Thunder (mascot)

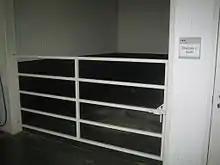
Thunder's stall on game days is near the visiting team's locker room at Sports Authority Field at Mile High.

Magness-Blake said one of the most dangerous parts of Thunder's job is at the beginning of the game when he leads the team onto the field, as there are cheerleaders ahead of him waving their pom-poms and a team of excited football players behind him. Ann Judge has also remarked about the team getting "amped up" with energy and excitement as Thunder leads them onto the field, explaining that "To him, amped up means danger." On one occasion, a person walked out unexpectedly in front of Thunder as he was leading the players onto the field. Thunder stopped immediately, averting a potentially dangerous situation. Another unexpected event occurred in 2014 during Super Bowl XLVIII when the pyrotechnics display was supposed to have been executed before Thunder led the team out but it went off unexpectedly during his run. Thunder responded to the situation with aplomb, continuing to run forward onto the field, though he performed flying lead changes with each explosion.